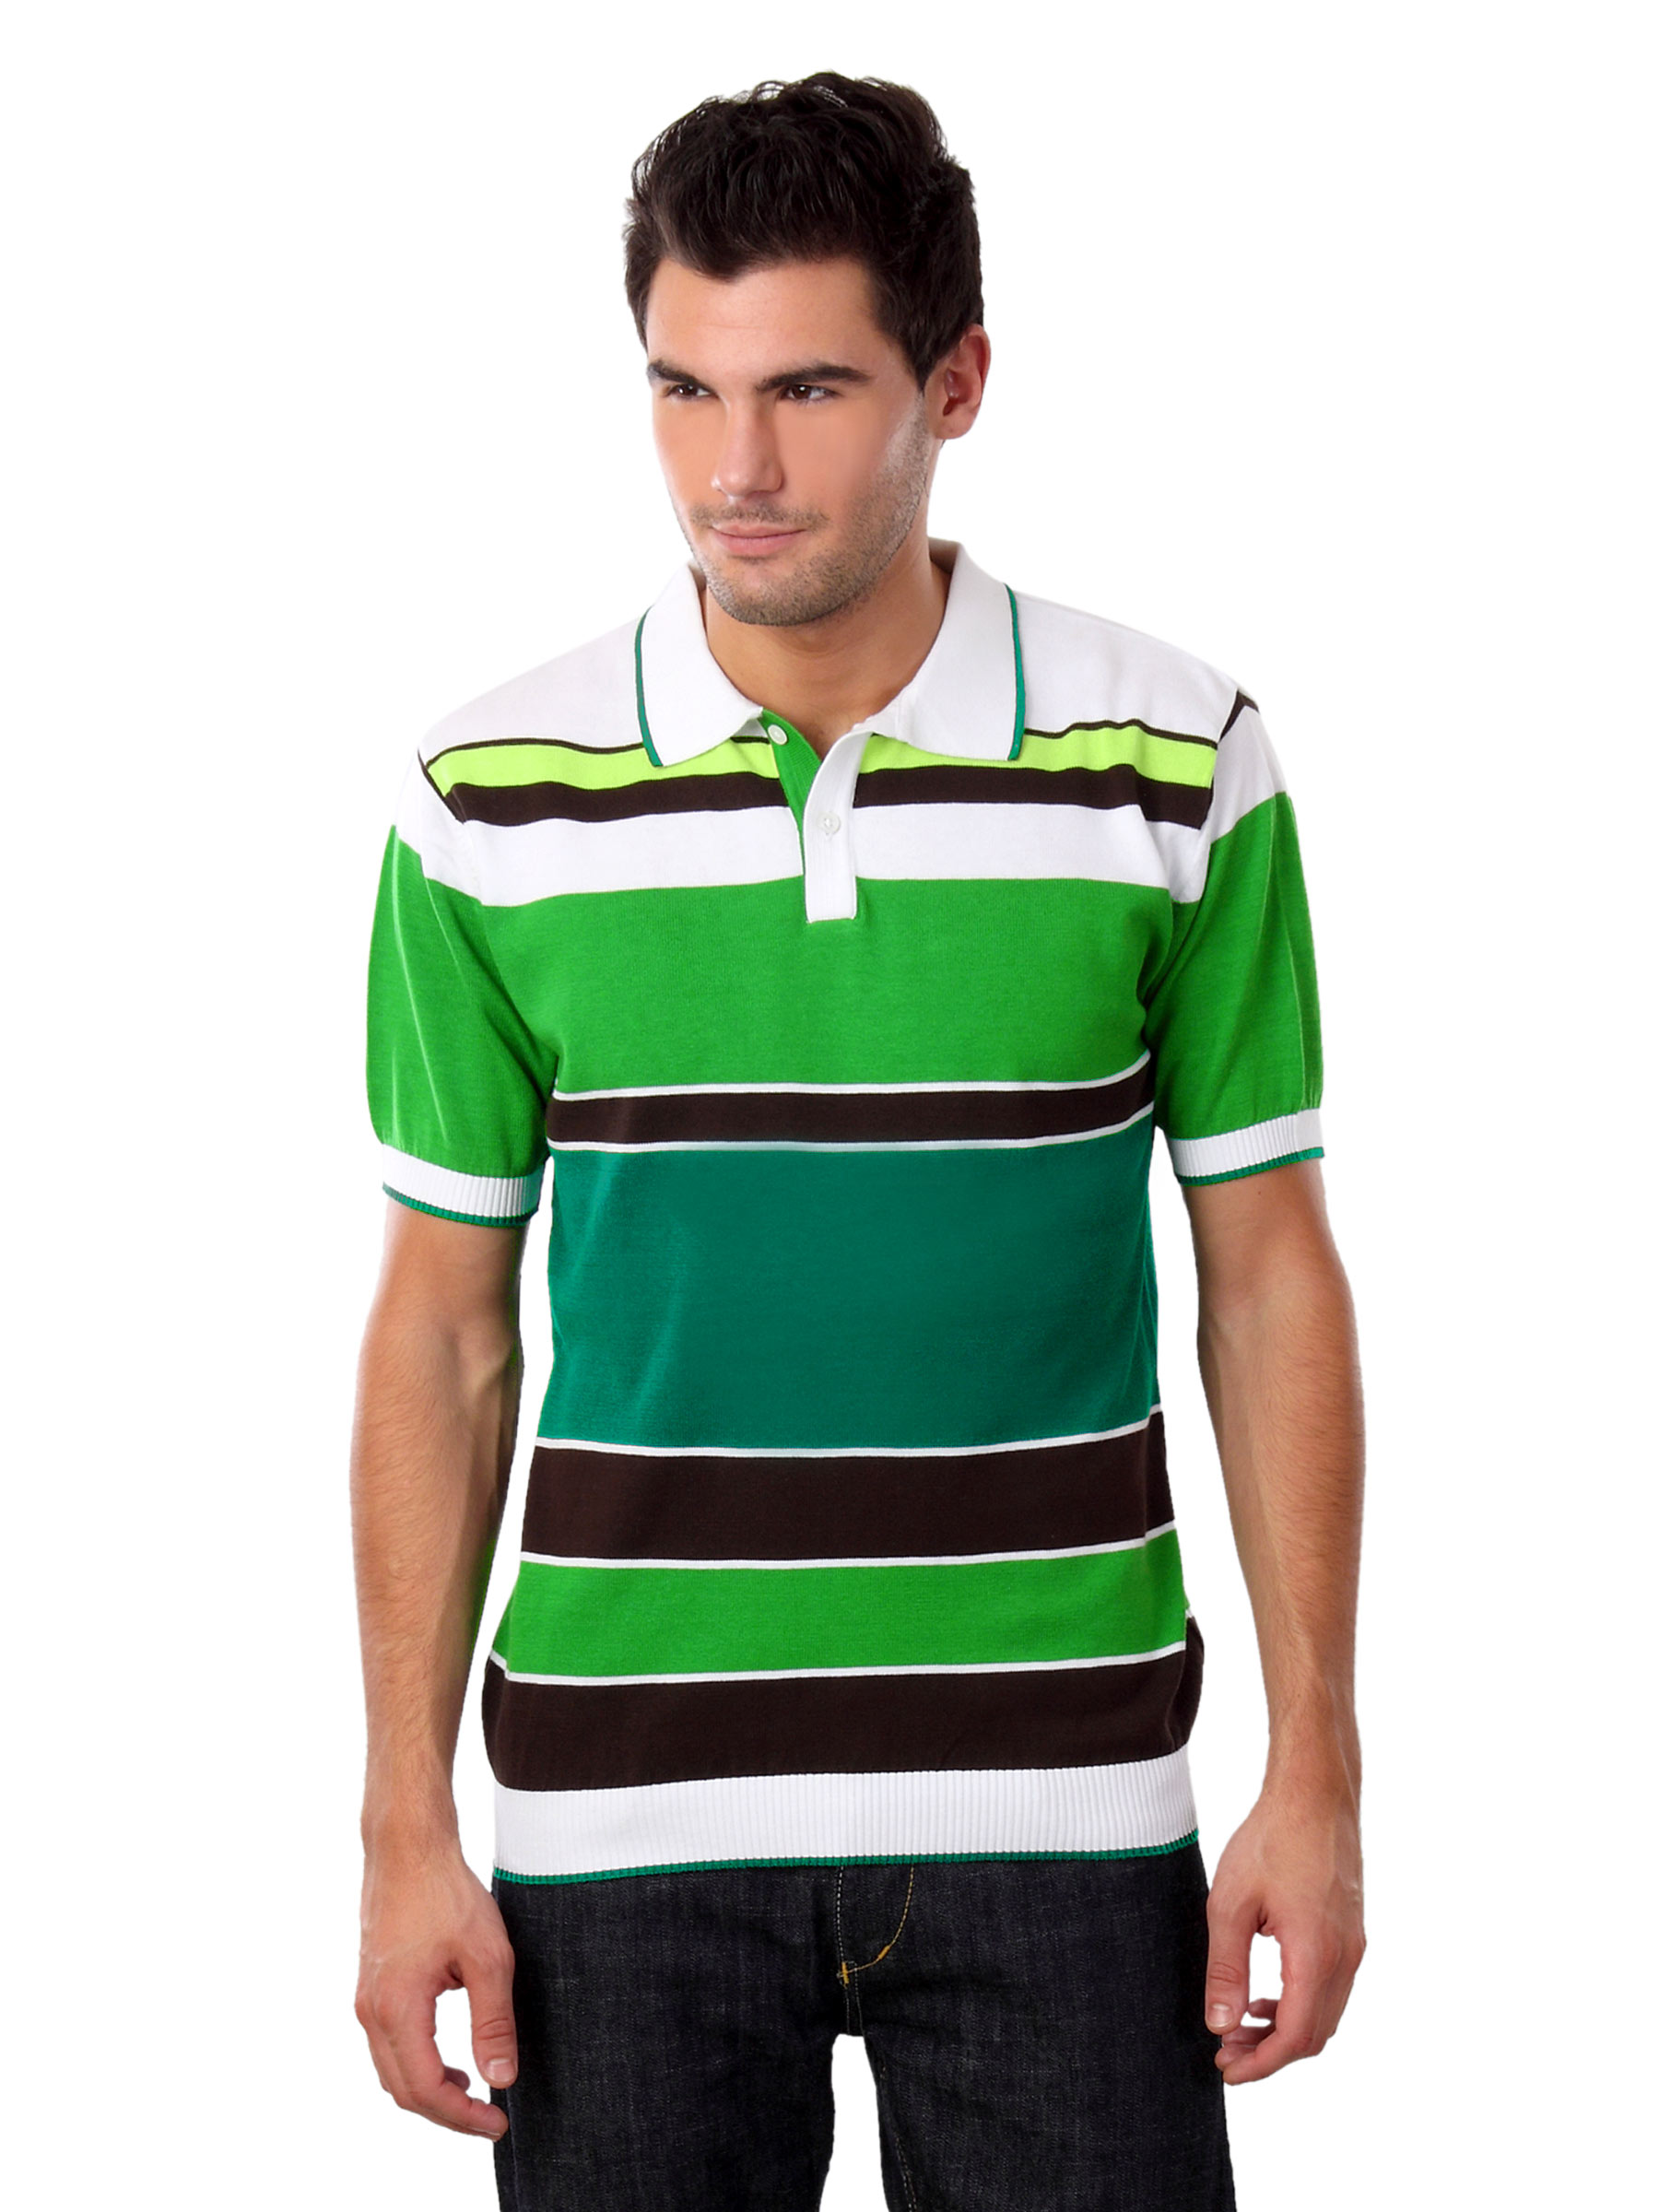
Wills Lifetsyle Men Green Polo T-shirt
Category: Apparel / Topwear / Tshirts
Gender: Men
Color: Green
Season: Summer 2012
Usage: Casual